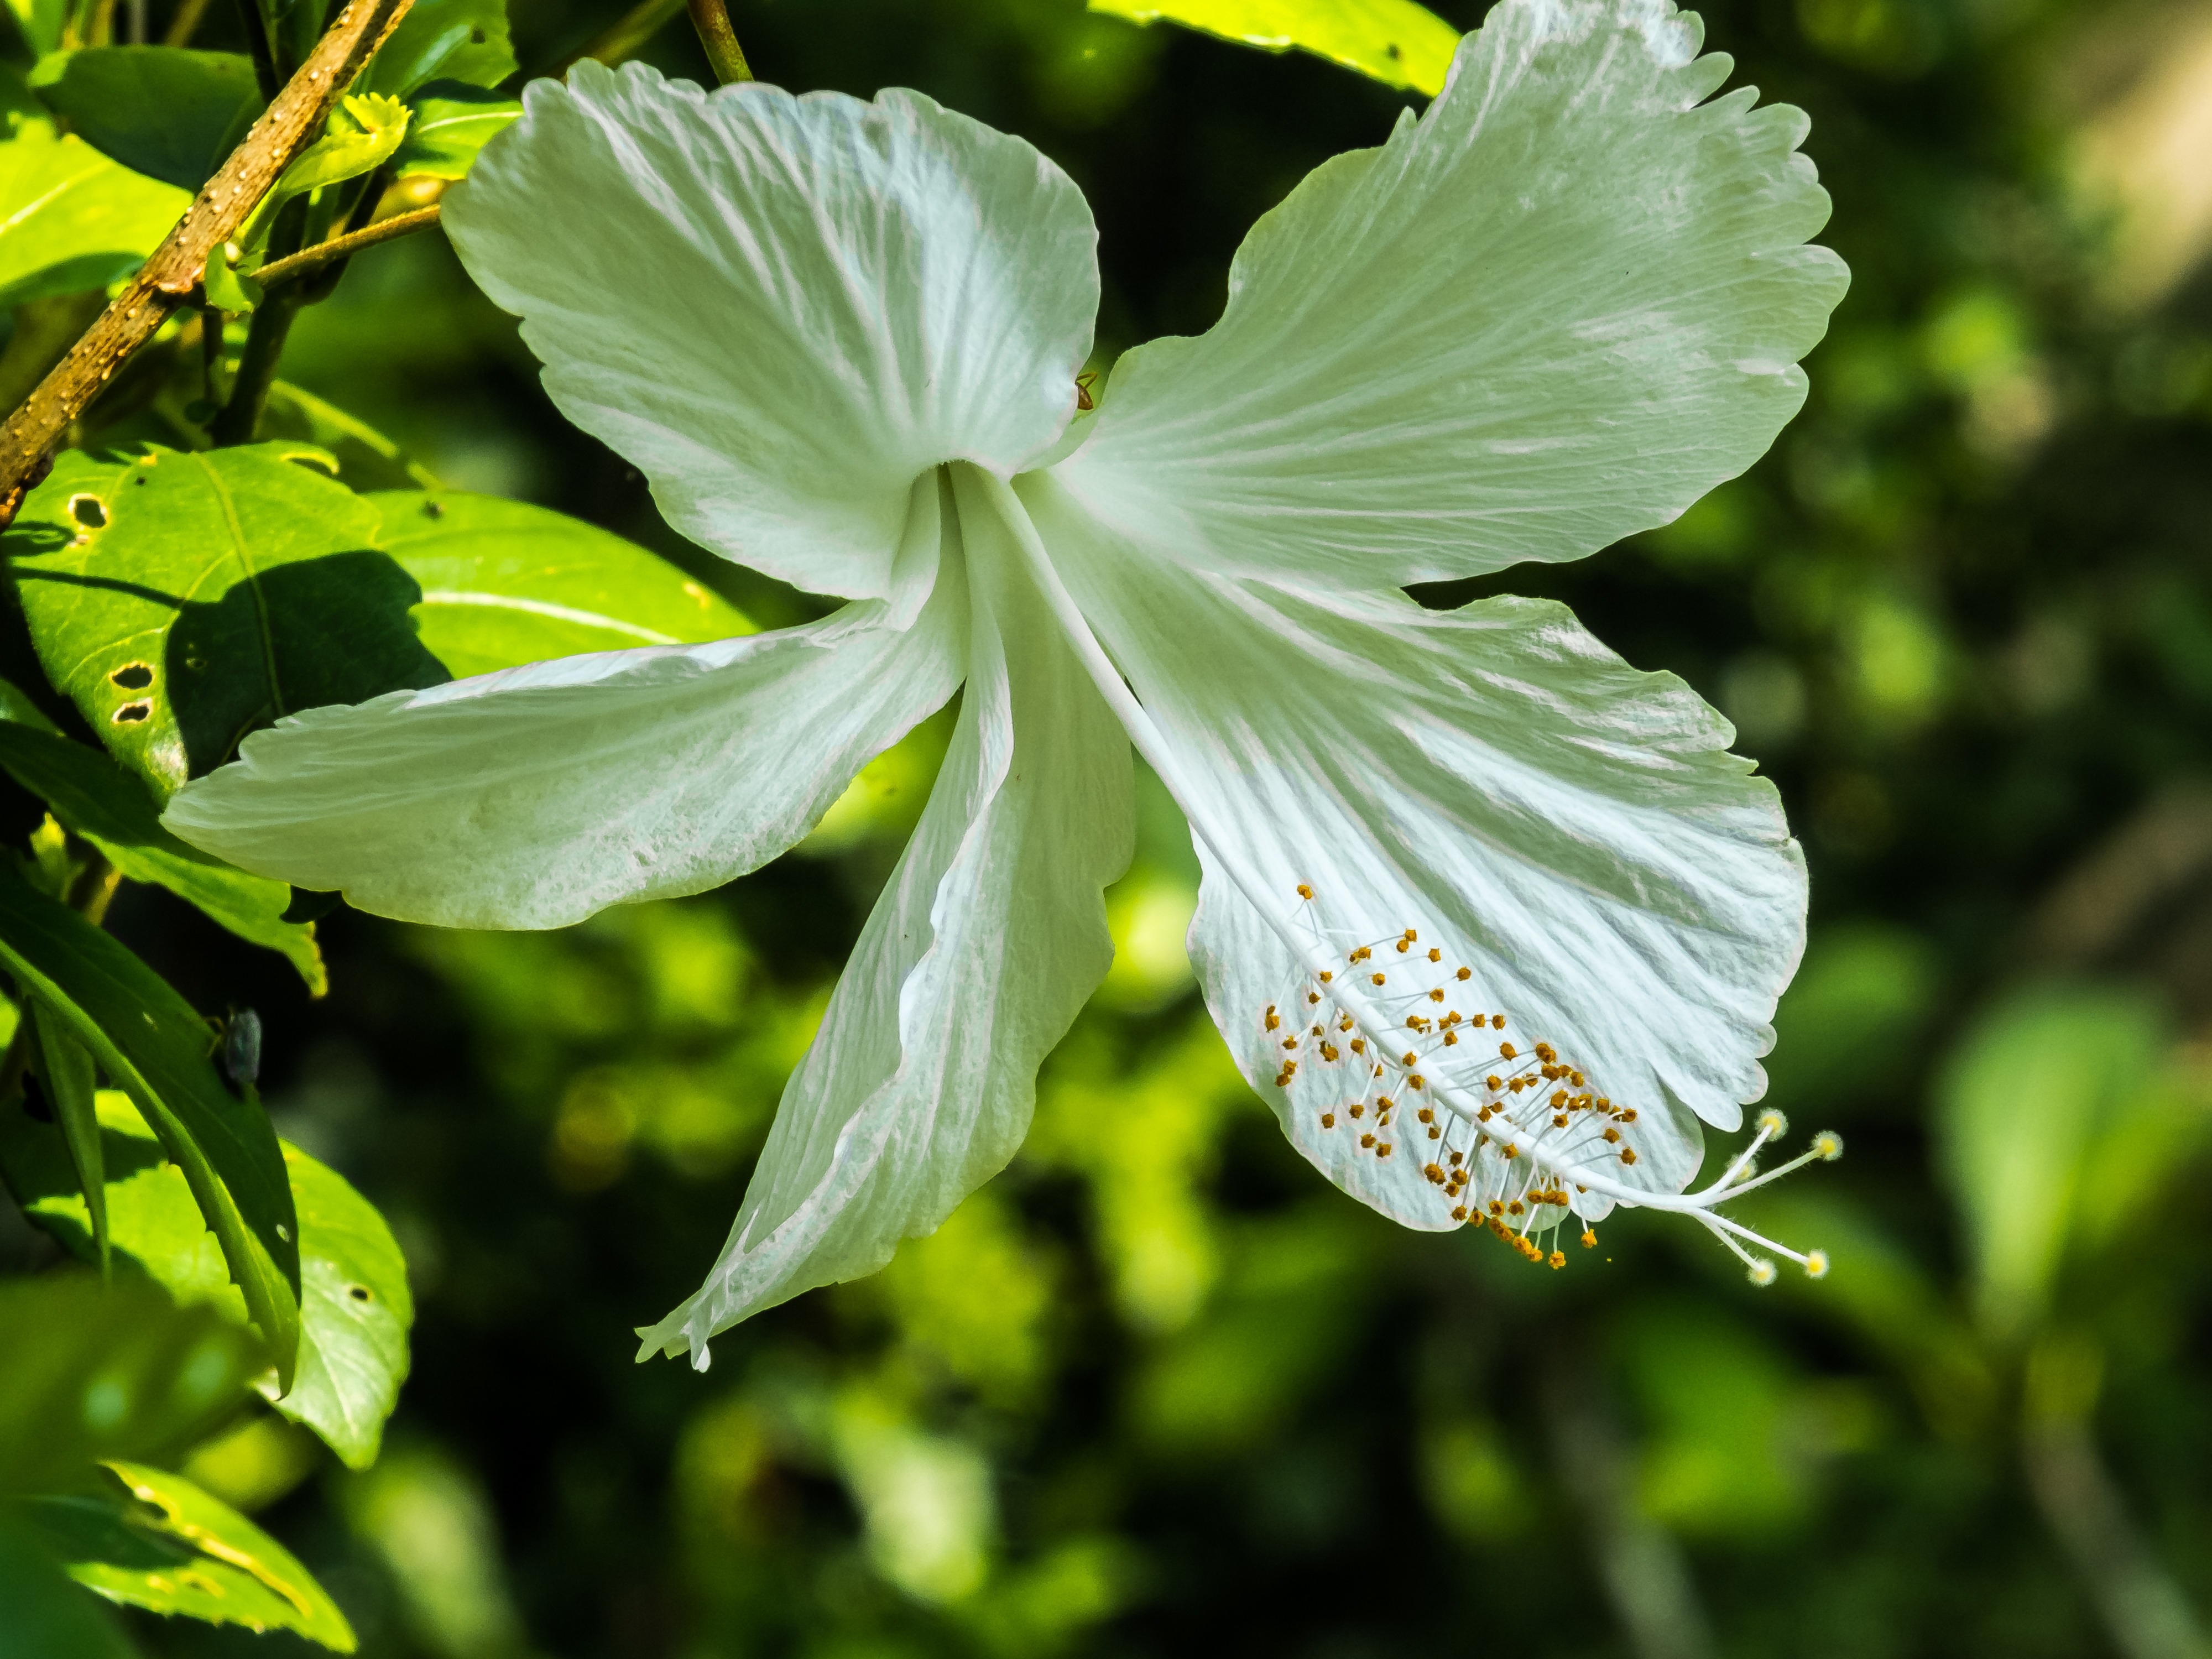
nature, blossom, plant, white, leaf, flower, petal, bloom, green, botany, flora, wildflower, hibiscus, macro photography, flowering plant, land plant